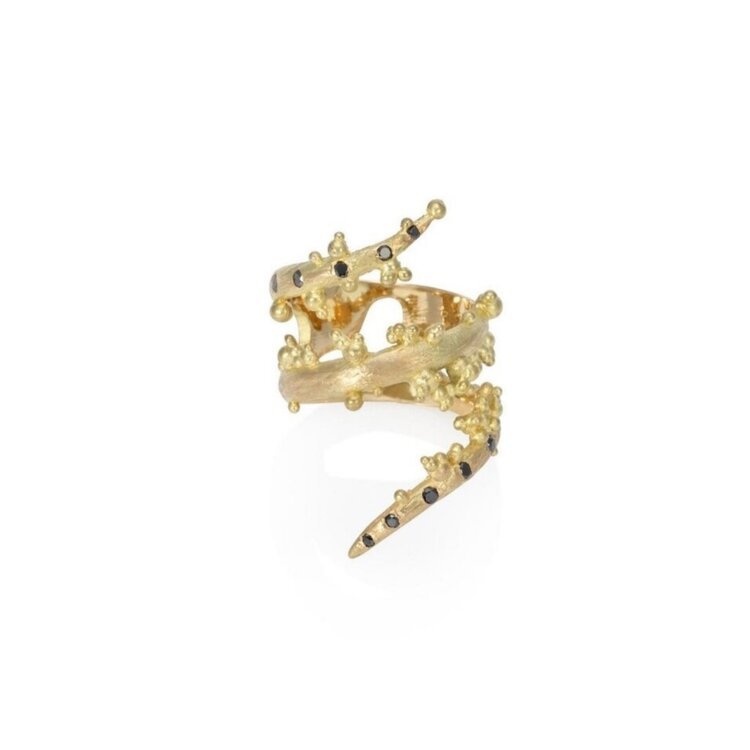
Grape Vine Snake Ring
Ref No: US015/20012 Design : Aneta Zae creates jewelry that is timeless, bold, playful and otherworldly at the same time. She designs sculptural and wearable art jewelry - fantasy jewels for fearless souls. For Aneta, there's nothing better than creating from the heart without boundaries. Nature is the ultimate inspiration. Her limited edition and one-of-a-kind pieces evoke a sense of magic. Every piece is handmade in her New York studio with ethically sourced gemstones and fine metals. Style Notes : Solid 18k gold ring accented with black diamonds. Edgy yet elegant, this ring wraps around your finger and holds on like there's no tomorrow. It’s very comfortable to wear and can be dressed both up or down with ease. Price: Please note price may vary due to exchange rate differences or shipping, duties and taxes. Final price is calculated at checkout at the designer's website. Materials : 18k yellow gold with black diamonds. Also available in 18k white or rose gold with sapphires, rubies, garnets or diamonds.
Brand: Aneta Zae
Category: Apparel & Accessories > Jewelry > Rings